Head-up display

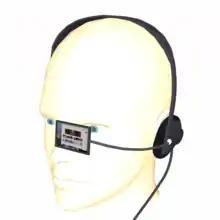
Headset computer

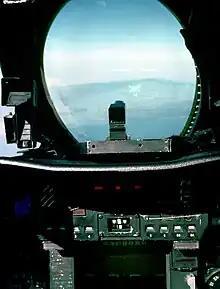
Head-up display of an F-14A Tomcat

On aircraft avionics systems, HUDs typically operate from dual independent redundant computer systems. They receive input directly from the sensors (pitot-static, gyroscopic, navigation, etc.) aboard the aircraft and perform their own computations rather than receiving previously computed data from the flight computers. On other aircraft (the Boeing 787, for example) the HUD guidance computation for Low Visibility Take-off (LVTO) and low visibility approach comes from the same flight guidance computer that drives the autopilot. Computers are integrated with the aircraft's systems and allow connectivity onto several different data buses such as the ARINC 429, ARINC 629, and MIL-STD-1553.